Embargo Act of 1807

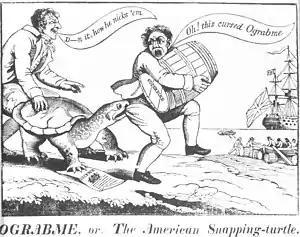
An 1807 political cartoon showing merchants caught by a snapping turtle named "Ograbme" ("Embargo" spelled backwards). The embargo was also ridiculed in the New England press as "Dambargo", "Mob-Rage", or "Go-bar-'em".

The embargo had the dual effect of severely curtailing American overseas trade, while forcing industrial concerns to invest new capital into domestic manufacturing in the United States. In commercial New England and the Middle Atlantic, ships sat idle. In agricultural areas, particularly the South, farmers and planters could not sell crops internationally. The scarcity of European goods stimulated American manufacturing, particularly in the North, and textile manufacturers began to make massive investments in cotton mills. However, as Britain was still able to export to America particularly through Canada, that benefit did not immediately compensate for present loss of trade and economic momentum. A 2005 study by the economic historian Douglas Irwin estimates that the embargo cost about 5% of America's 1807 gross national product.